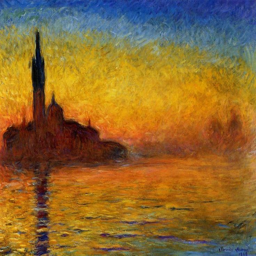
sunset by painting artist - my all time favorite piece of art